Cripps Pink

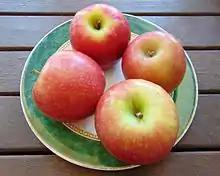
Rosy Glow apples

Pink Lady brand apples must meet certain trade mark quality specifications. Criteria for the specifications include sugar content, firmness, blemishes and colour. Inspections are regularly performed to ensure both the quality and traceability of the apple from the orchard to the shop.